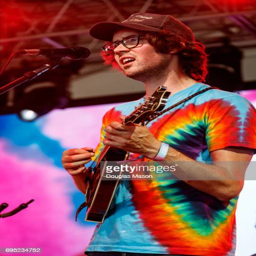
person of americana artist performs during the festival